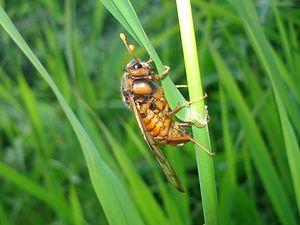
Cimbicidae est une famille d'hyménoptères, des insectes proches des guêpes. Ce sont des symphytes au corps trapu et aux antennes nettement en massue. Certaines espèces sont de grande taille. Cimbex femoratus peut atteindre 28 mm de long.